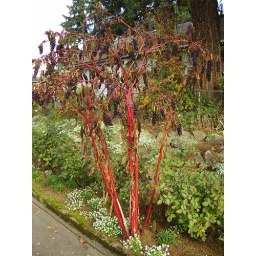
Seussian tree near our house